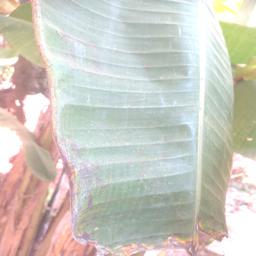
Label: MALBHOG LEAF